BglII

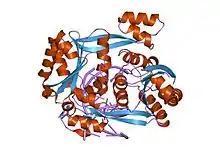
structure of restriction endonuclease BstYI bound to non-cognate DNA

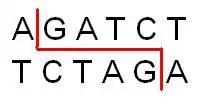
BglII recognition site. The scissile phoshodiester bonds between the Adenine and Guanine residues of both strands are hydrolyzed within the enzyme's active site. Mechanism shown below.

BglII is a type II restriction endonuclease isolated from certain strains of "Bacillus globigii".